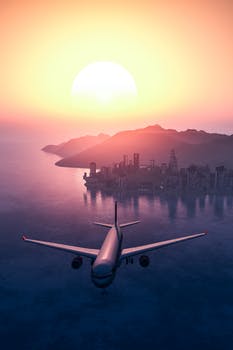
Label: No Watermark